Clayton, Missouri

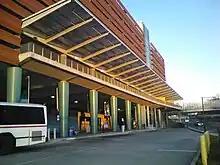
Clayton Transit Center

Downtown Clayton is the seat of St. Louis County government and home to its headquarters campus. The neighborhood is home to three of the St. Louis region's seven Fortune 500 headquarters; Centene Corporation, Emerson Electric, and Graybar. Additionally, the neighborhood is home to four of the region's seven Fortune 1000 headquarters; Advantage Solutions, Caleres, Energizer Holdings, and Olin Corporation. Commerce Bank, the Regional Business Council and the St. Louis Club are located here as well. Downtown Clayton is known for its many restaurants and cafes and hosts the St. Louis Art Fair during September each year. Recently, the neighborhood has entered a period of significant redevelopment and new construction with the opening of the Two Twelve Clayton and Ceylon apartment buildings in 2017, Centene Plaza C in 2019, and Forsyth Pointe in 2023. As of 2022, downtown Clayton had seven projects, worth approximately $600 million, either in development or under construction.